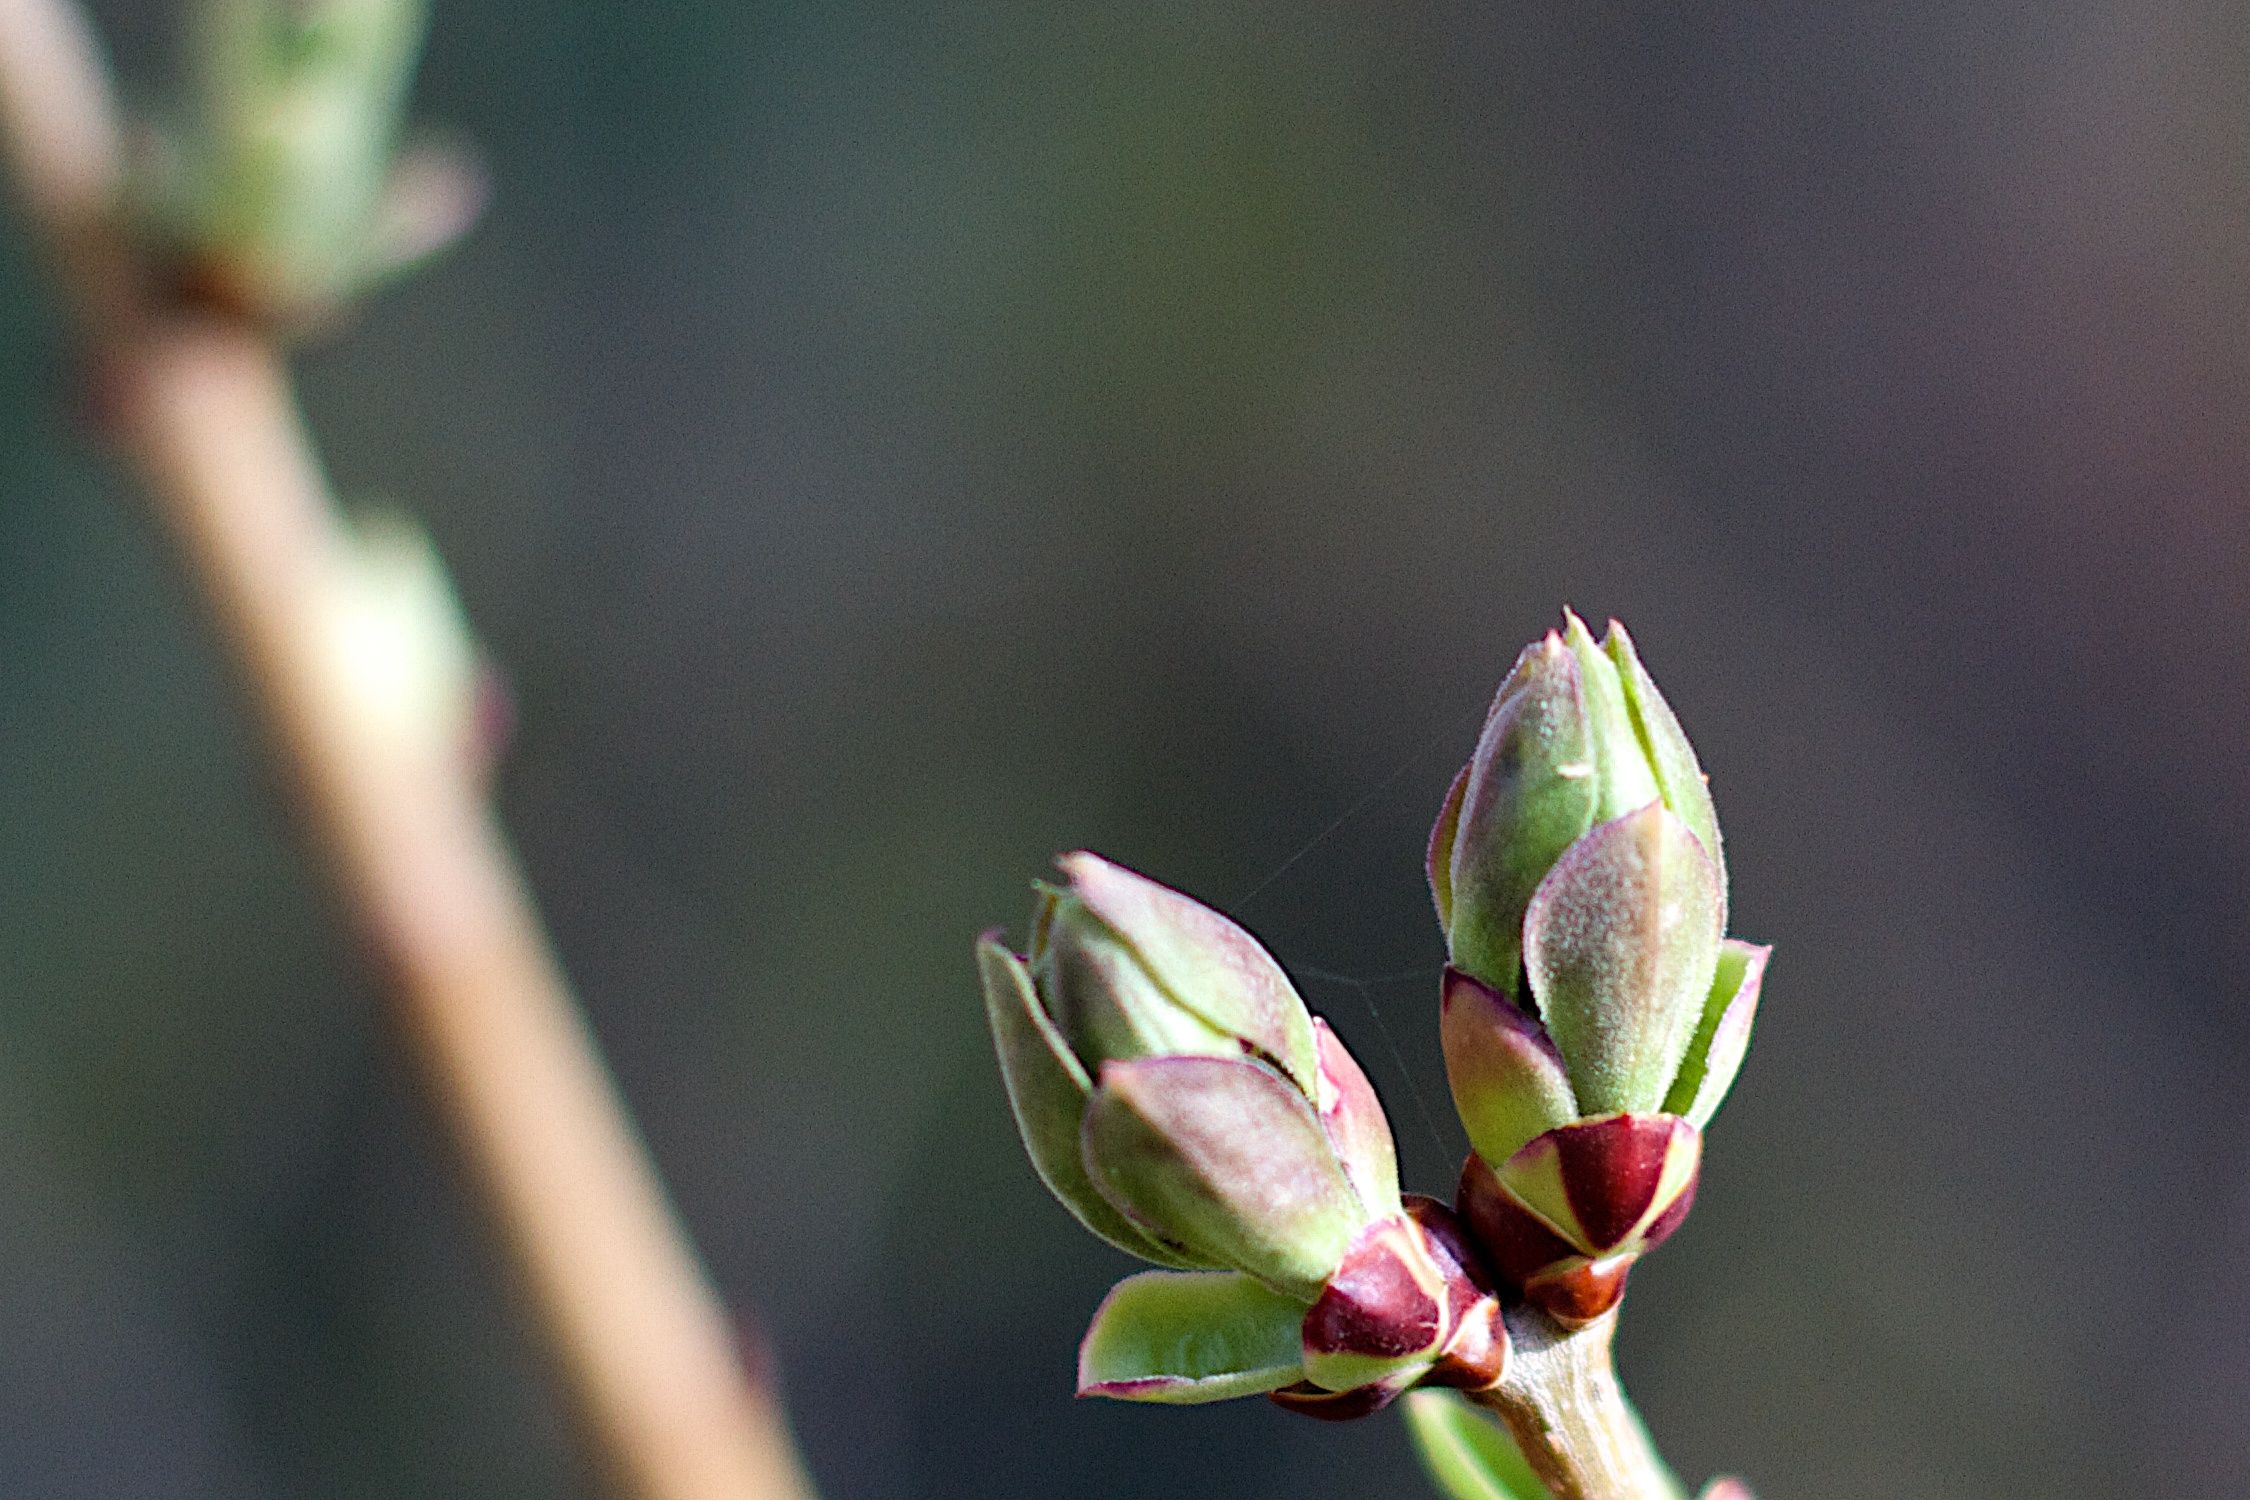
nature, branch, blossom, plant, photography, leaf, flower, petal, spring, green, produce, botany, flora, wildflower, close up, bud, macro photography, flowering plant, plant stem, land plant